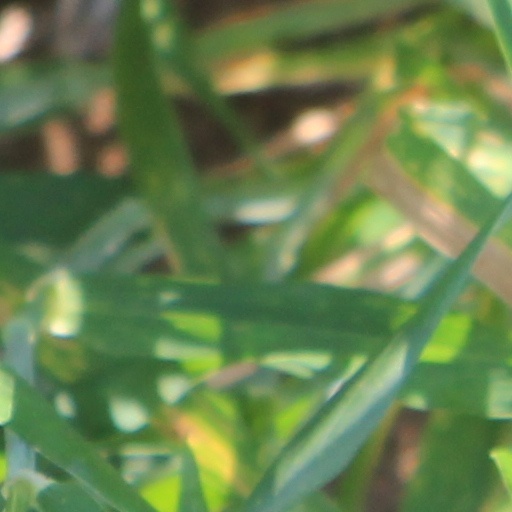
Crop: wheat